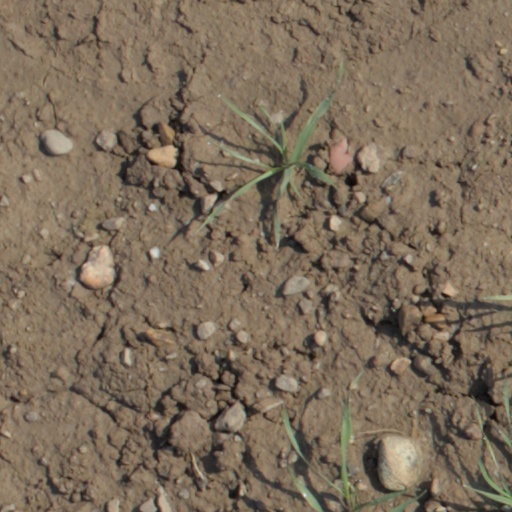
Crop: wheat